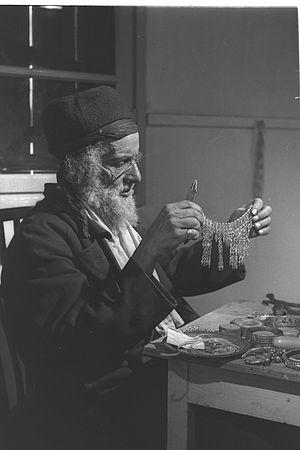
Les Juifs yéménites sont des Juifs qui vivaient, ou dont les ancêtres récents vivaient au Yémen, dans la pointe sud de la péninsule Arabique. Ils forment un groupe majeur des Juifs arabes et plus largement des Juifs orientaux dits Mizrahim.